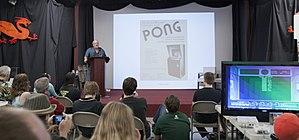
Pong est un des premiers jeux vidéo d'arcade et le premier jeu vidéo d'arcade de sport. Il a été imaginé par l'Américain Nolan Bushnell et développé par Allan Alcorn, et la société Atari le commercialise à partir de novembre 1972. Bien que d'autres jeux vidéo aient été inventés précédemment, comme Computer Space, Pong est le premier à devenir populaire.